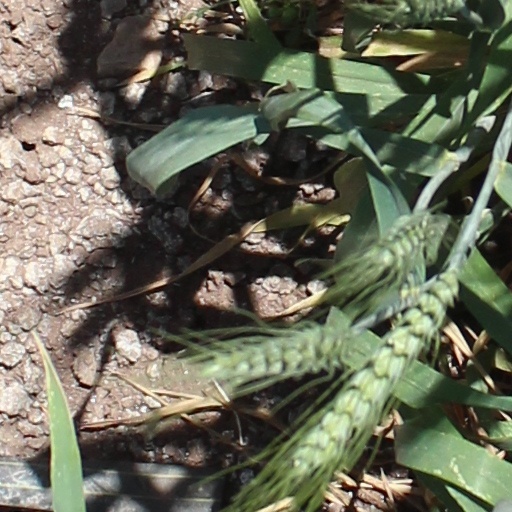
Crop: wheat